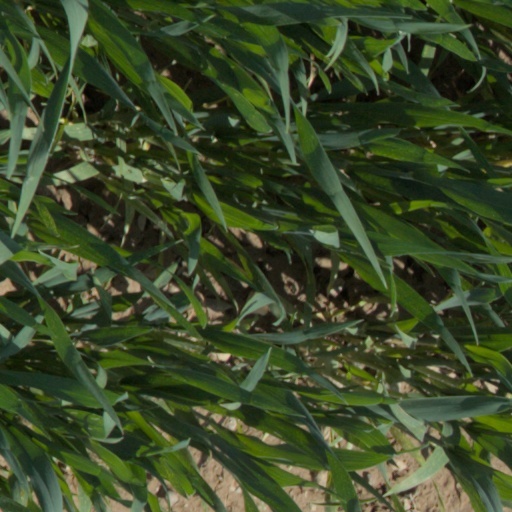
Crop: wheat